Common noctule

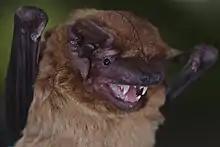
A common noctule

The common noctule's short fur is dark brown after moulting in June (males) or July/August (females); later it changes to red-brown before the onset of winter. When awake, the body temperature is but it decreases significantly during inactivity. The body mass of adult common noctule is and they have a wingspan of . The species forages with a rapid flying speed of , sometimes up to . Because of temporally limited availability of insect prey, they have short daily activity periods before sunrise and after sunset of in total one hour or less and so must cope with up to twenty-three hours of fasting a day. Characterized by its robust body and long, broad wings also has a distinctive, pointed snout and large ears that are essential for its echolocation capabilities.